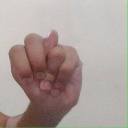
अक्षर: न